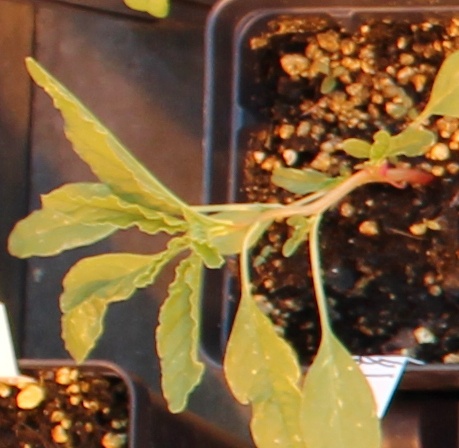
Label: Waterhemp